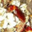
Label: cockroach